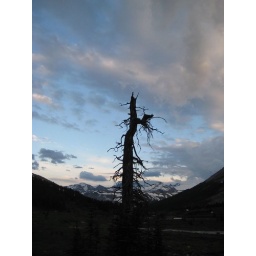
tree in valley bowl